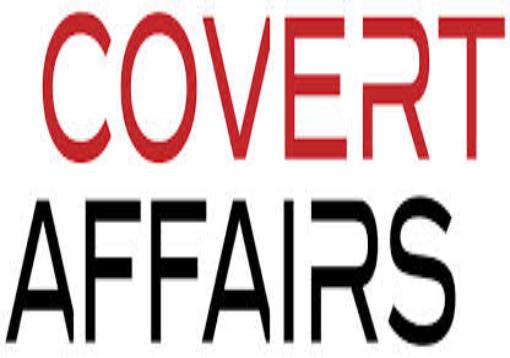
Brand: Covert
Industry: Clothes